Bayer

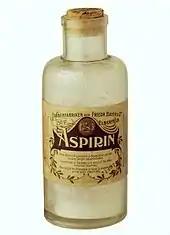
Bottle of Bayer aspirin, 1899

A further expansion in Elberfeld was impossible, so the company moved to the village Wiesdorf at Rhein and settled in the area of the alizarin producer Leverkus and Sons. A new city, Leverkusen, was founded there in 1930 and became home to Bayer AG's headquarters. The company's corporate logo, the Bayer cross, was introduced in 1904, consisting of the word "BAYER" written vertically and horizontally, sharing the "Y" and enclosed in a circle. An illuminated version of the logo is a landmark in Leverkusen.